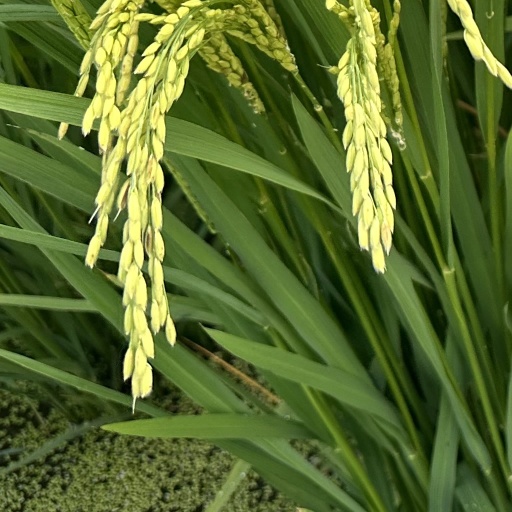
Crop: rice